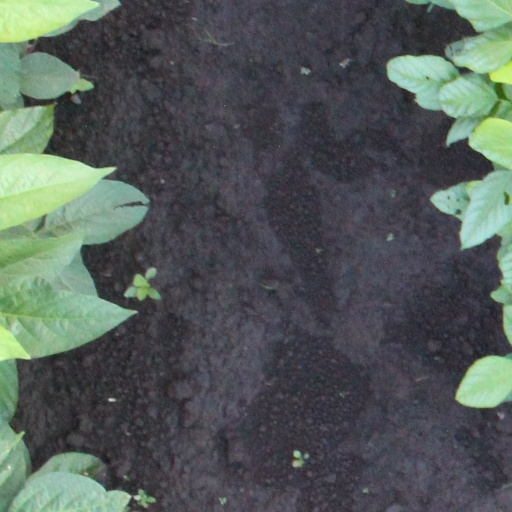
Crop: soybean